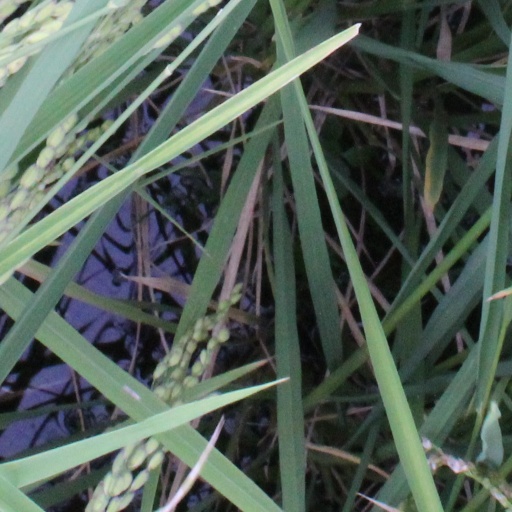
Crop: rice